Declarative knowledge

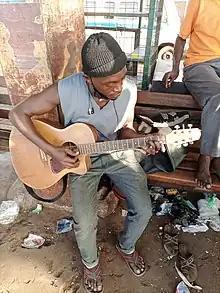
Knowing how to play the guitar is one form of non-declarative knowledge.

Declarative knowledge is often contrasted with other types of knowledge. A common classification in epistemology distinguishes it from practical knowledge and knowledge by acquaintance. All of them can be expressed with the verb "to know" but their differences are reflected in the grammatical structures used to articulate them. Declarative knowledge is usually expressed with a that-clause, as in "Ann knows that koalas sleep most of the time". For practical knowledge, a how-clause is used instead, for example, "Dave knows how to read the time on a clock". Knowledge by acquaintance can be articulated using a direct object without a preposition, as in "Emily knows Obama personally".